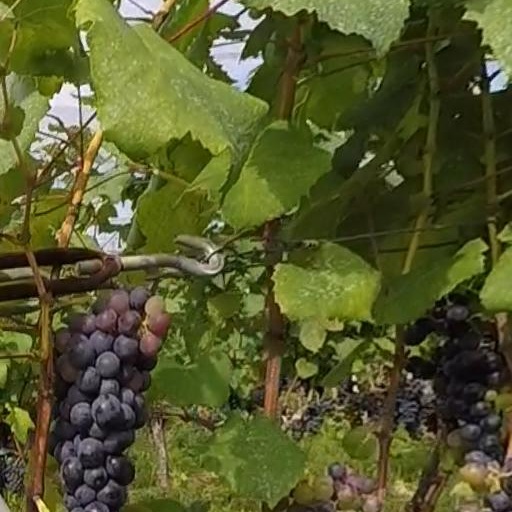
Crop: grape